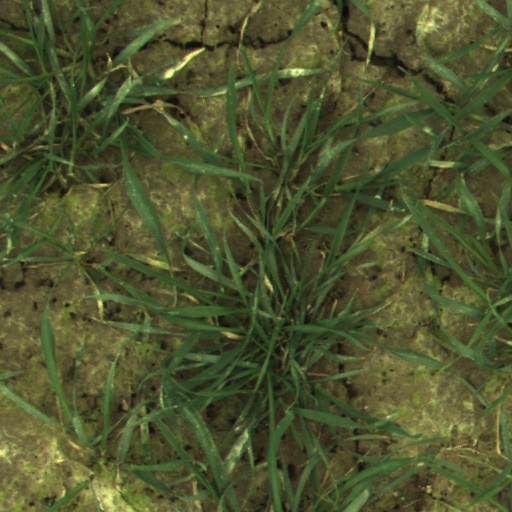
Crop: wheat